James Hamilton, Duke of Châtellerault

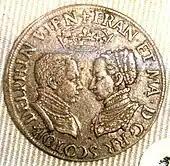
A 1558 coin depicting Queen Mary and King Francis

Initially, Arran was a Protestant and a member of the pro-English party. In 1543 he helped to negotiate the marriage of the young Queen Mary to Edward, son of King Henry VIII of England, who had broken with Rome. In the same year, he authorised the translation and reading of the Bible in the vernacular. On 27 January 1543 he arrested Cardinal Beaton, who favoured the Auld Alliance. Beaton was imprisoned at Dalkeith Palace and then Blackness Castle. Acting on pro-English advice, in March 1543 Arran prevented Mary of Guise from moving Mary, Queen of Scots from Linlithgow to Stirling Castle.